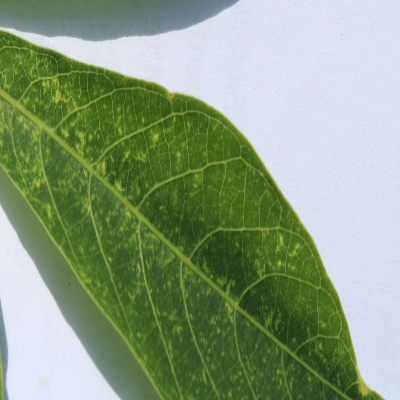
Crop: Cassava
Condition: green mite